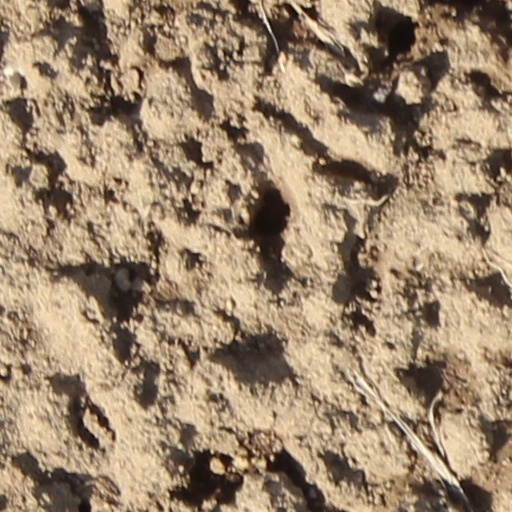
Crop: wheat